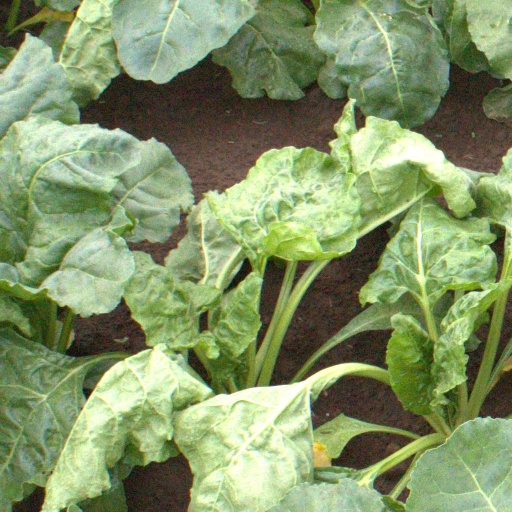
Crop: sugar beet